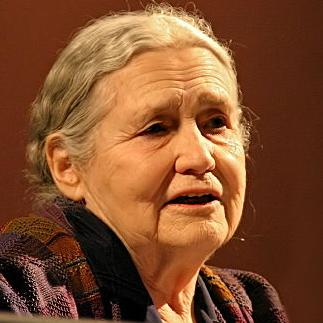
Age: 86